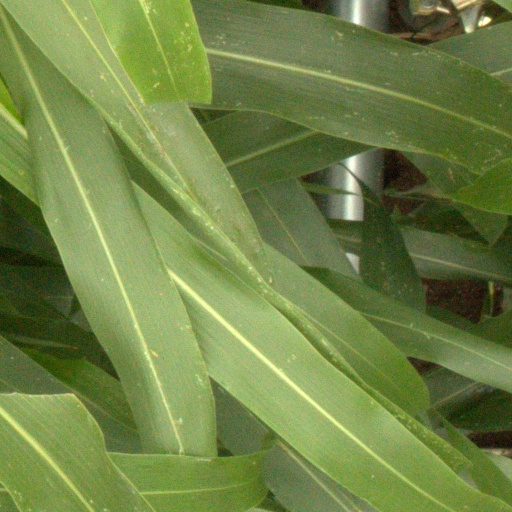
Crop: sorghum